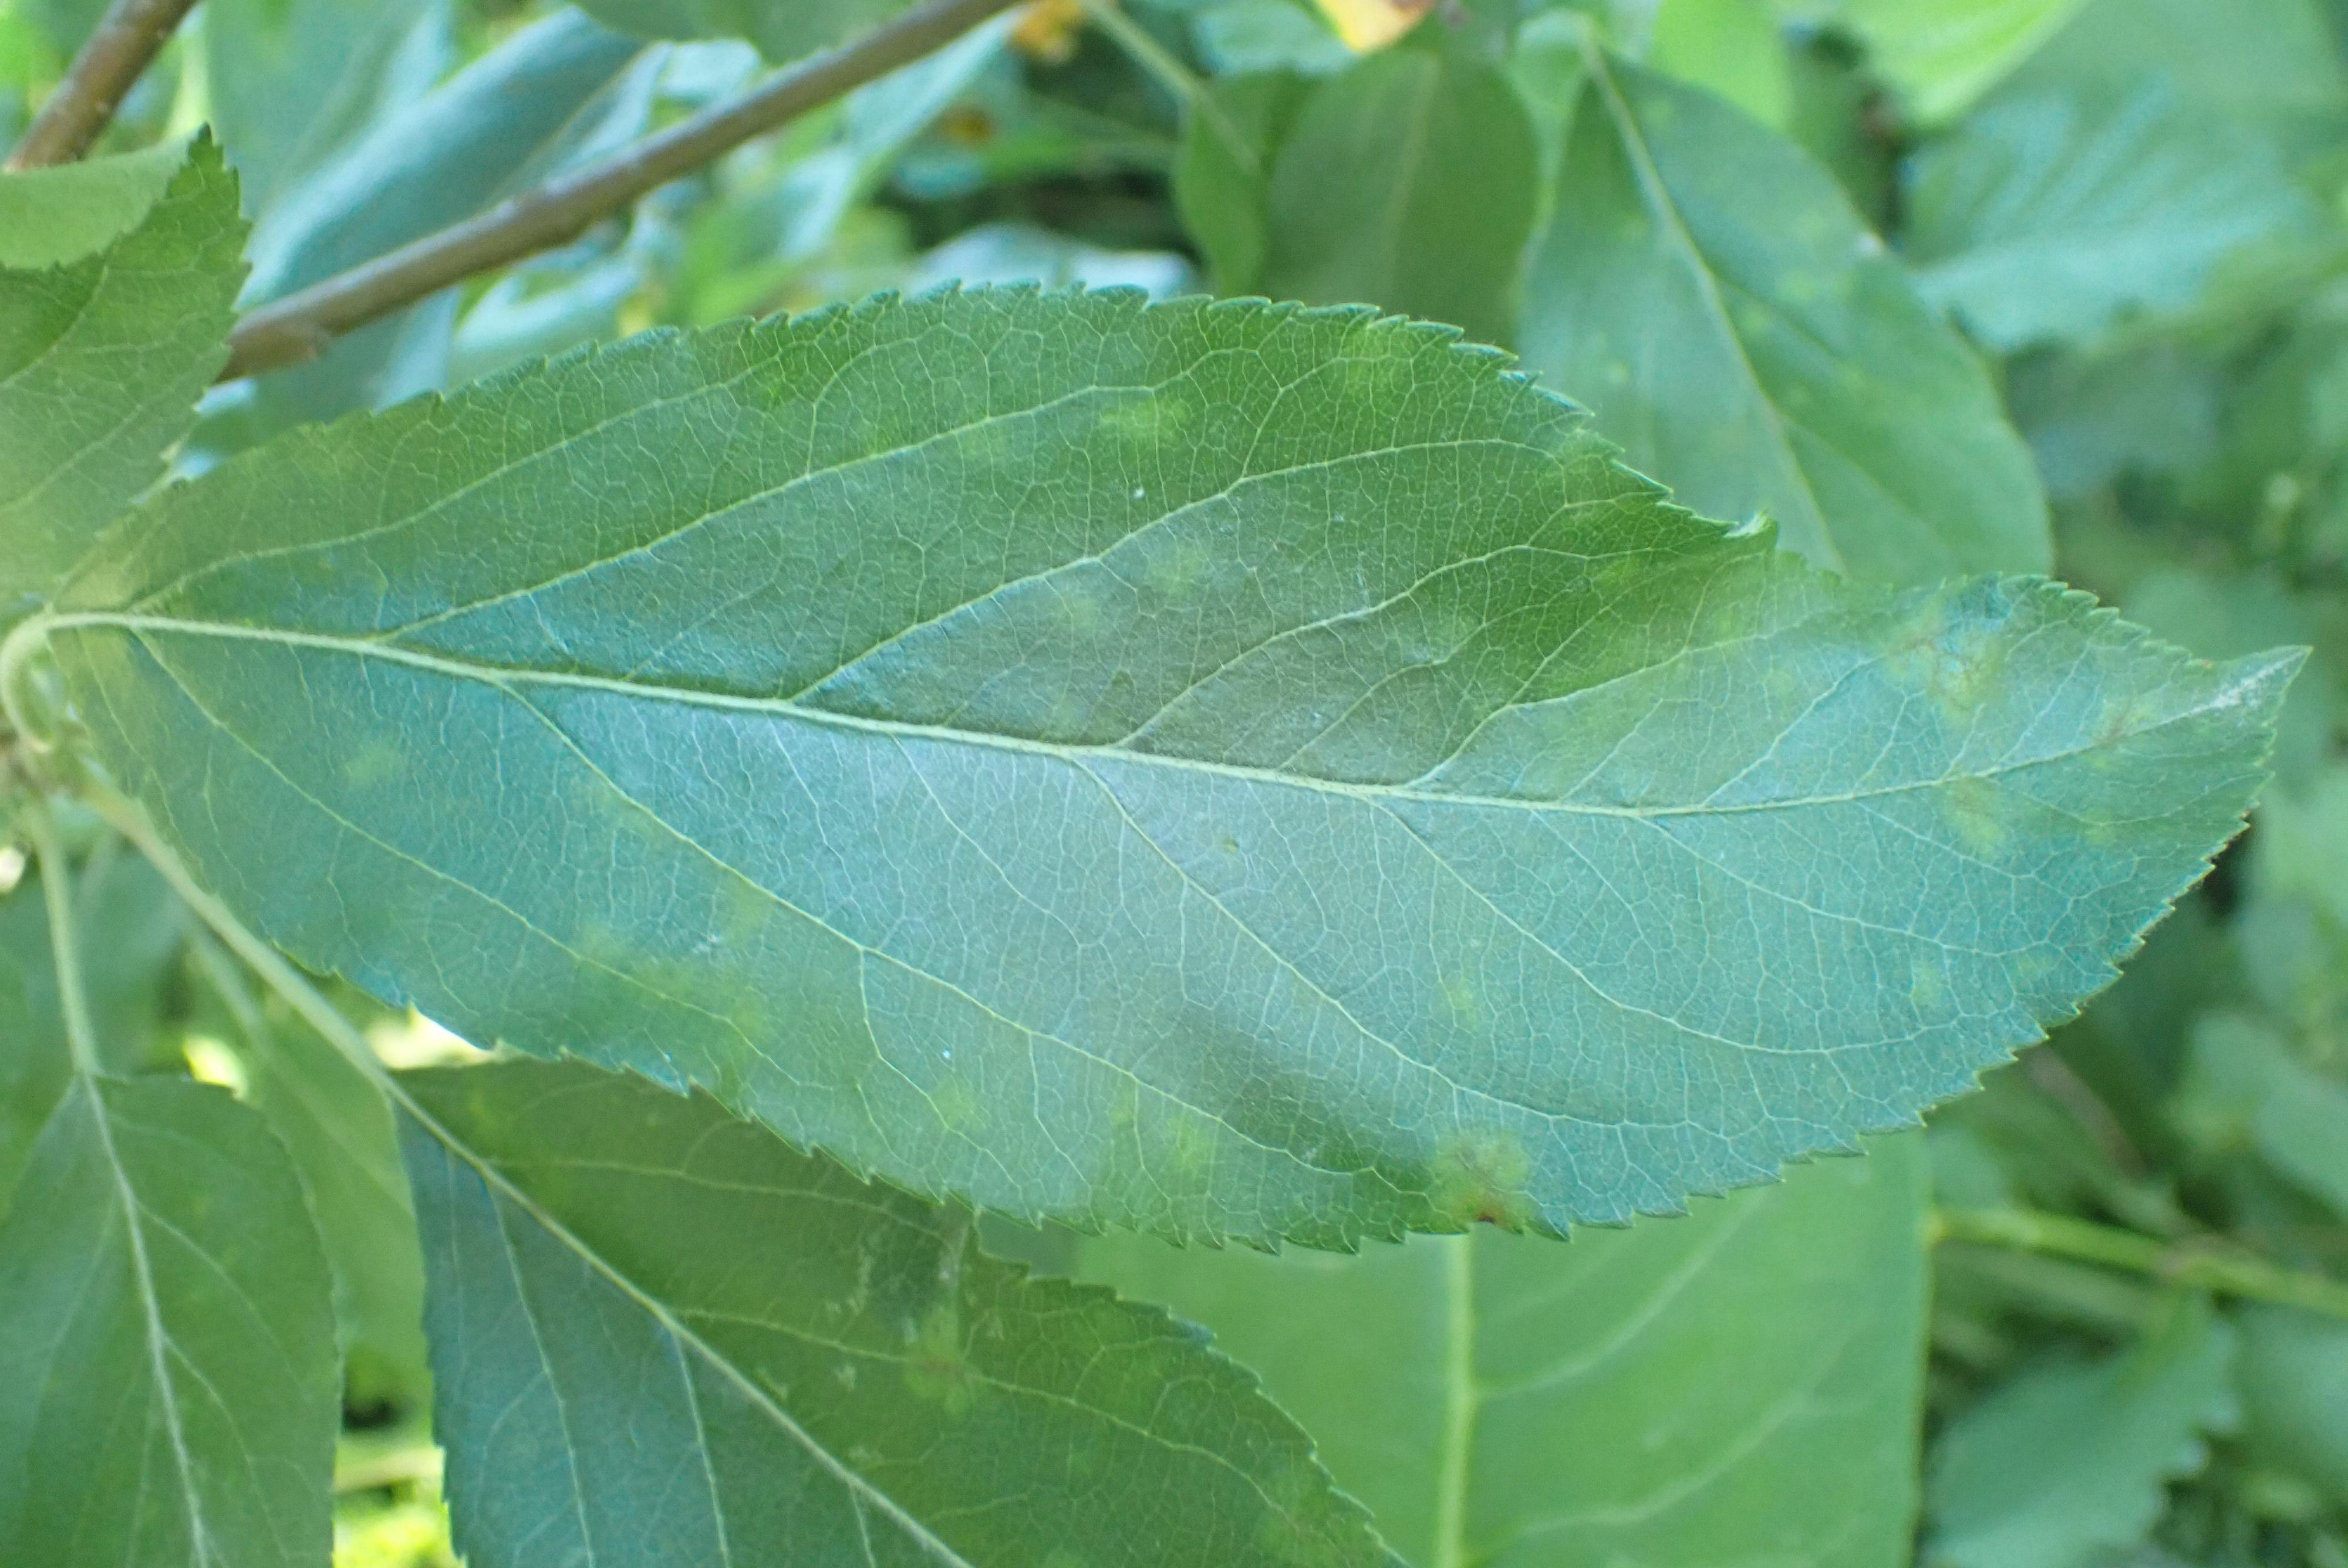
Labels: scab